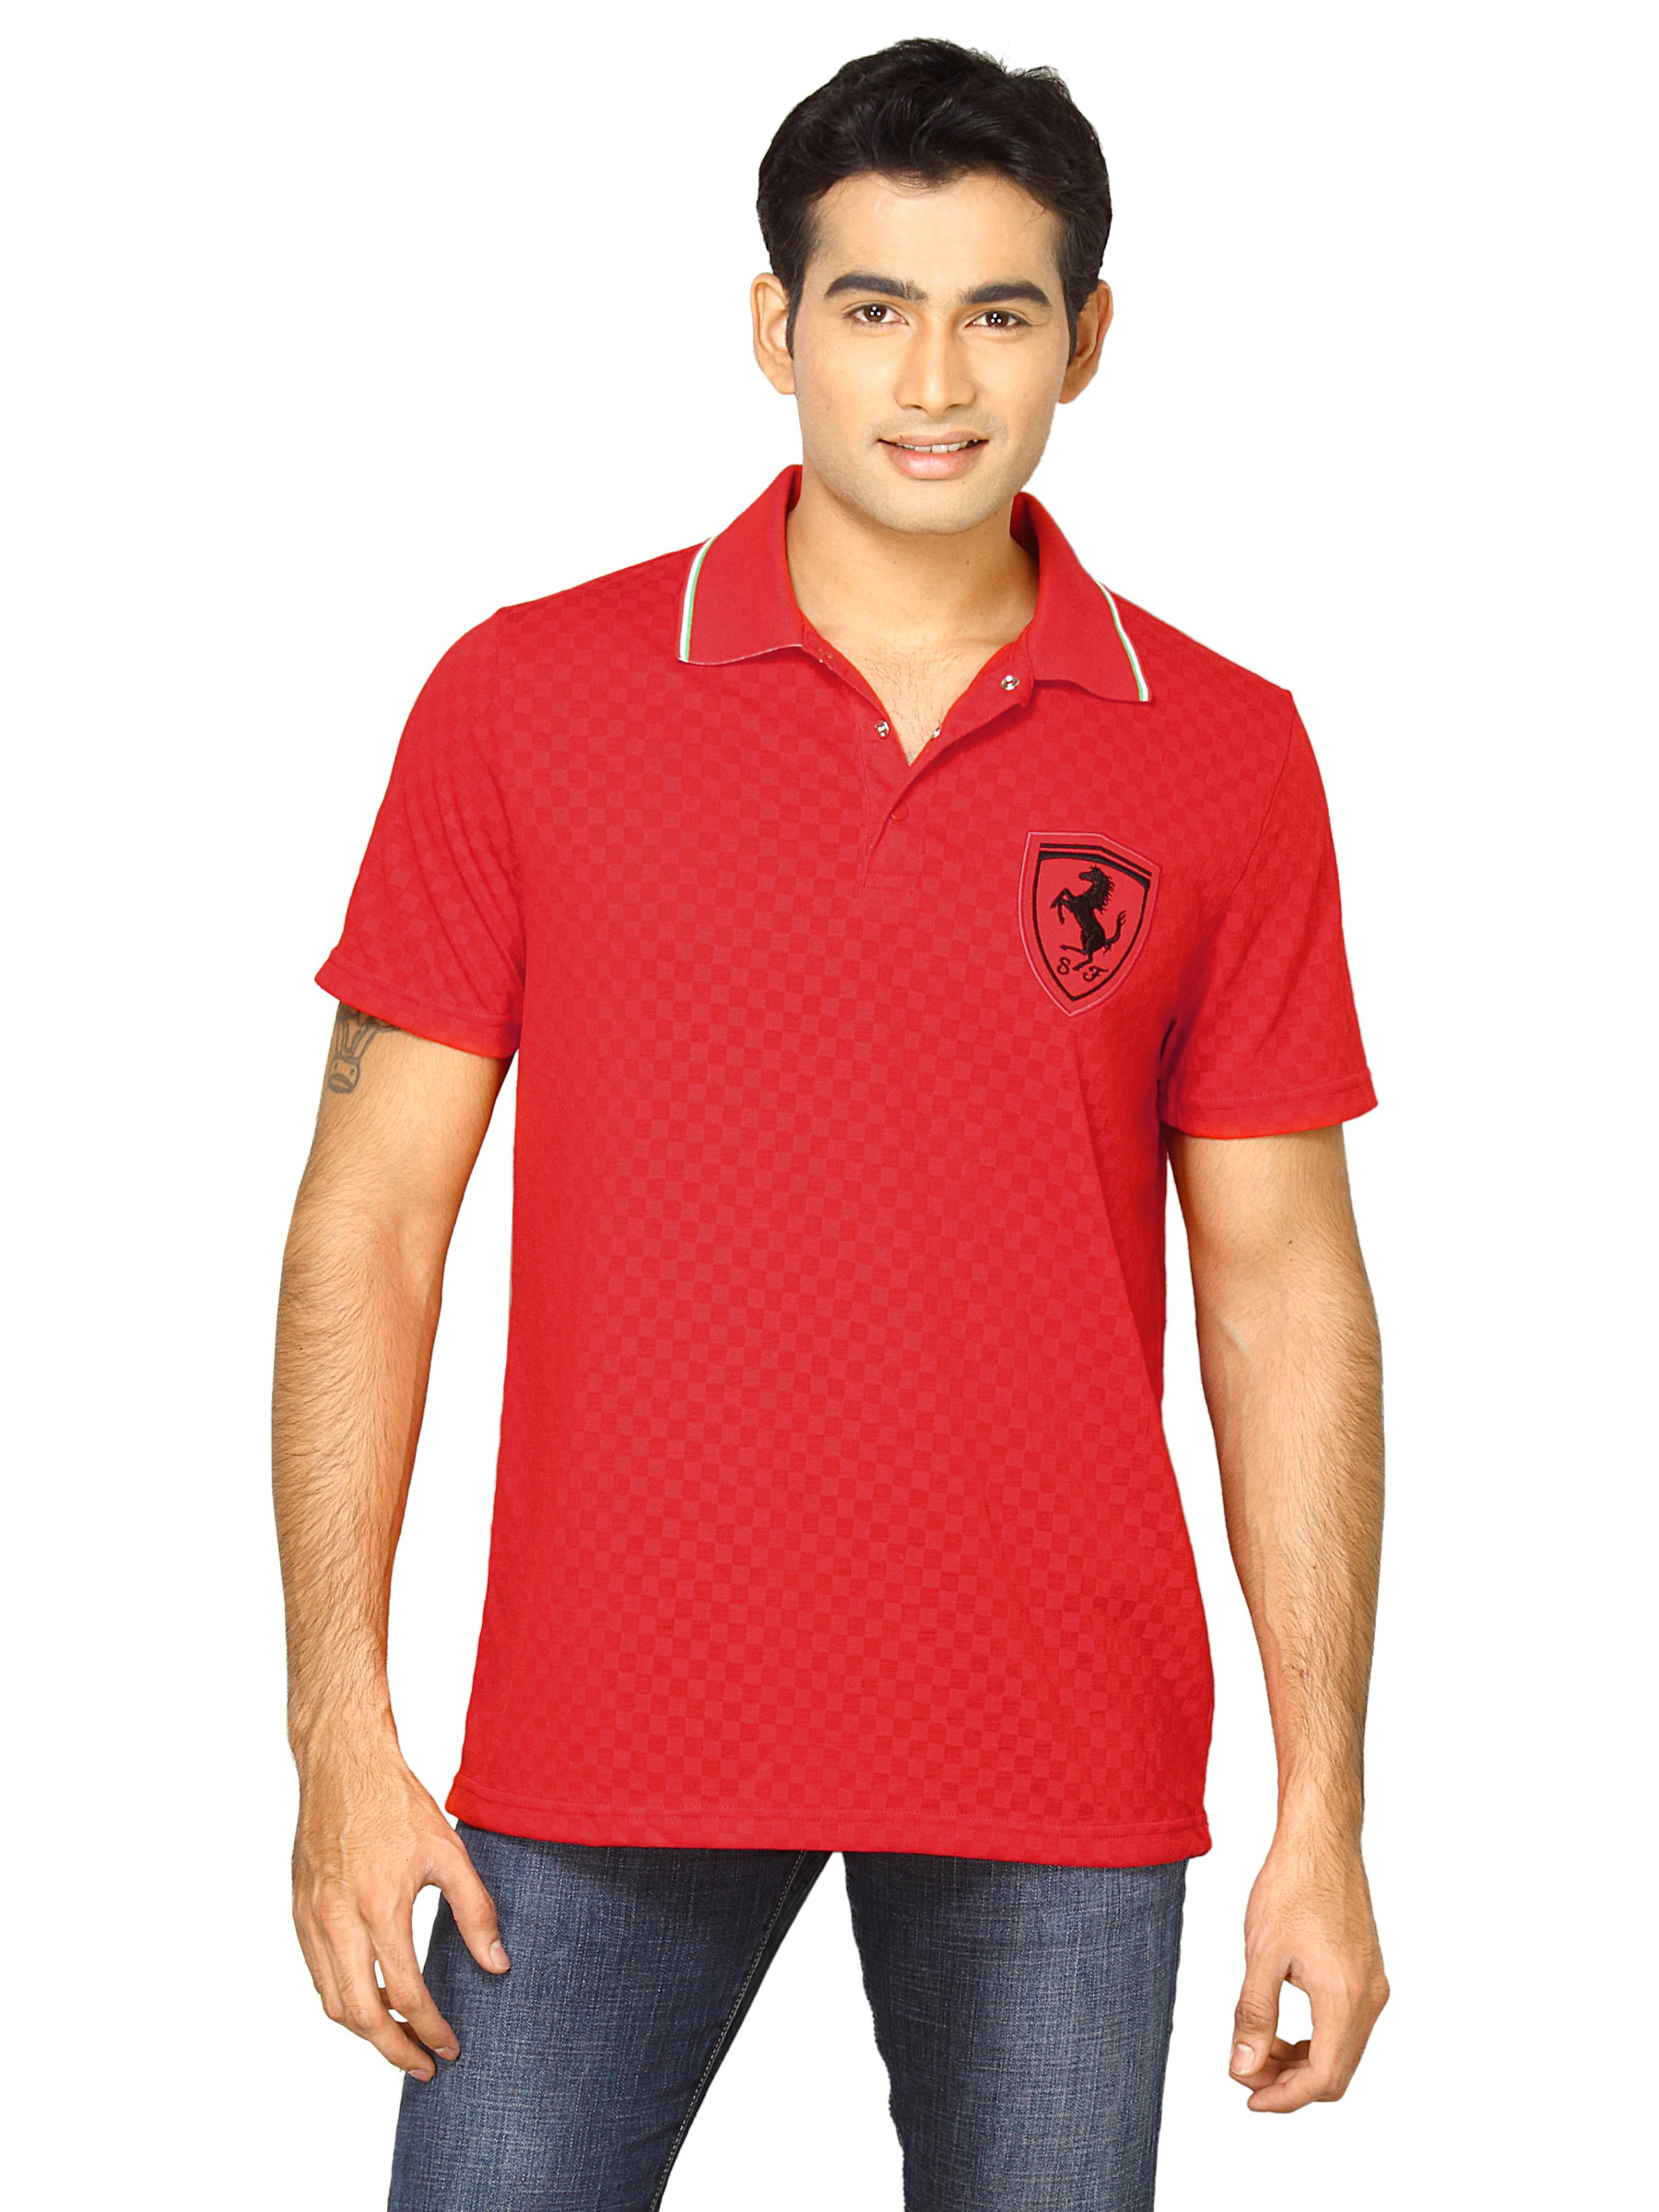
Puma Men Ferrari Red Polo Tshirts
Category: Apparel / Topwear / Tshirts
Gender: Men
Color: Red
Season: Fall 2011
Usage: Casual